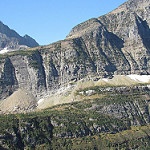
Scene: Outdoor